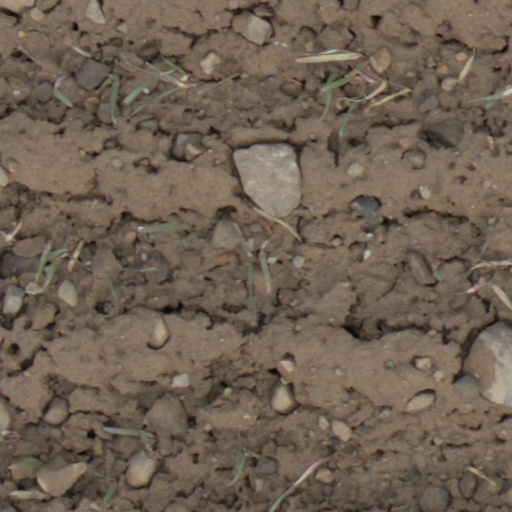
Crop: wheat